Billy Liar (film)

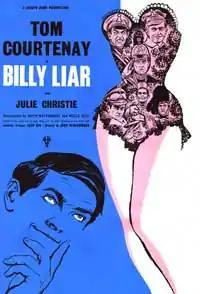
Theatrical release poster

Billy Liar is a 1963 British CinemaScope comedy-drama film based on the 1959 novel by Keith Waterhouse. Directed by John Schlesinger, it stars Tom Courtenay (who had understudied Albert Finney in the West End theatre adaptation of the novel) as Billy and Julie Christie as Liz, one of his three girlfriends. Mona Washbourne plays Mrs. Fisher and Wilfred Pickles plays Mr. Fisher. Rodney Bewes, Finlay Currie and Leonard Rossiter also feature. The Cinemascope photography is by Denys Coop and Richard Rodney Bennett supplied the score.